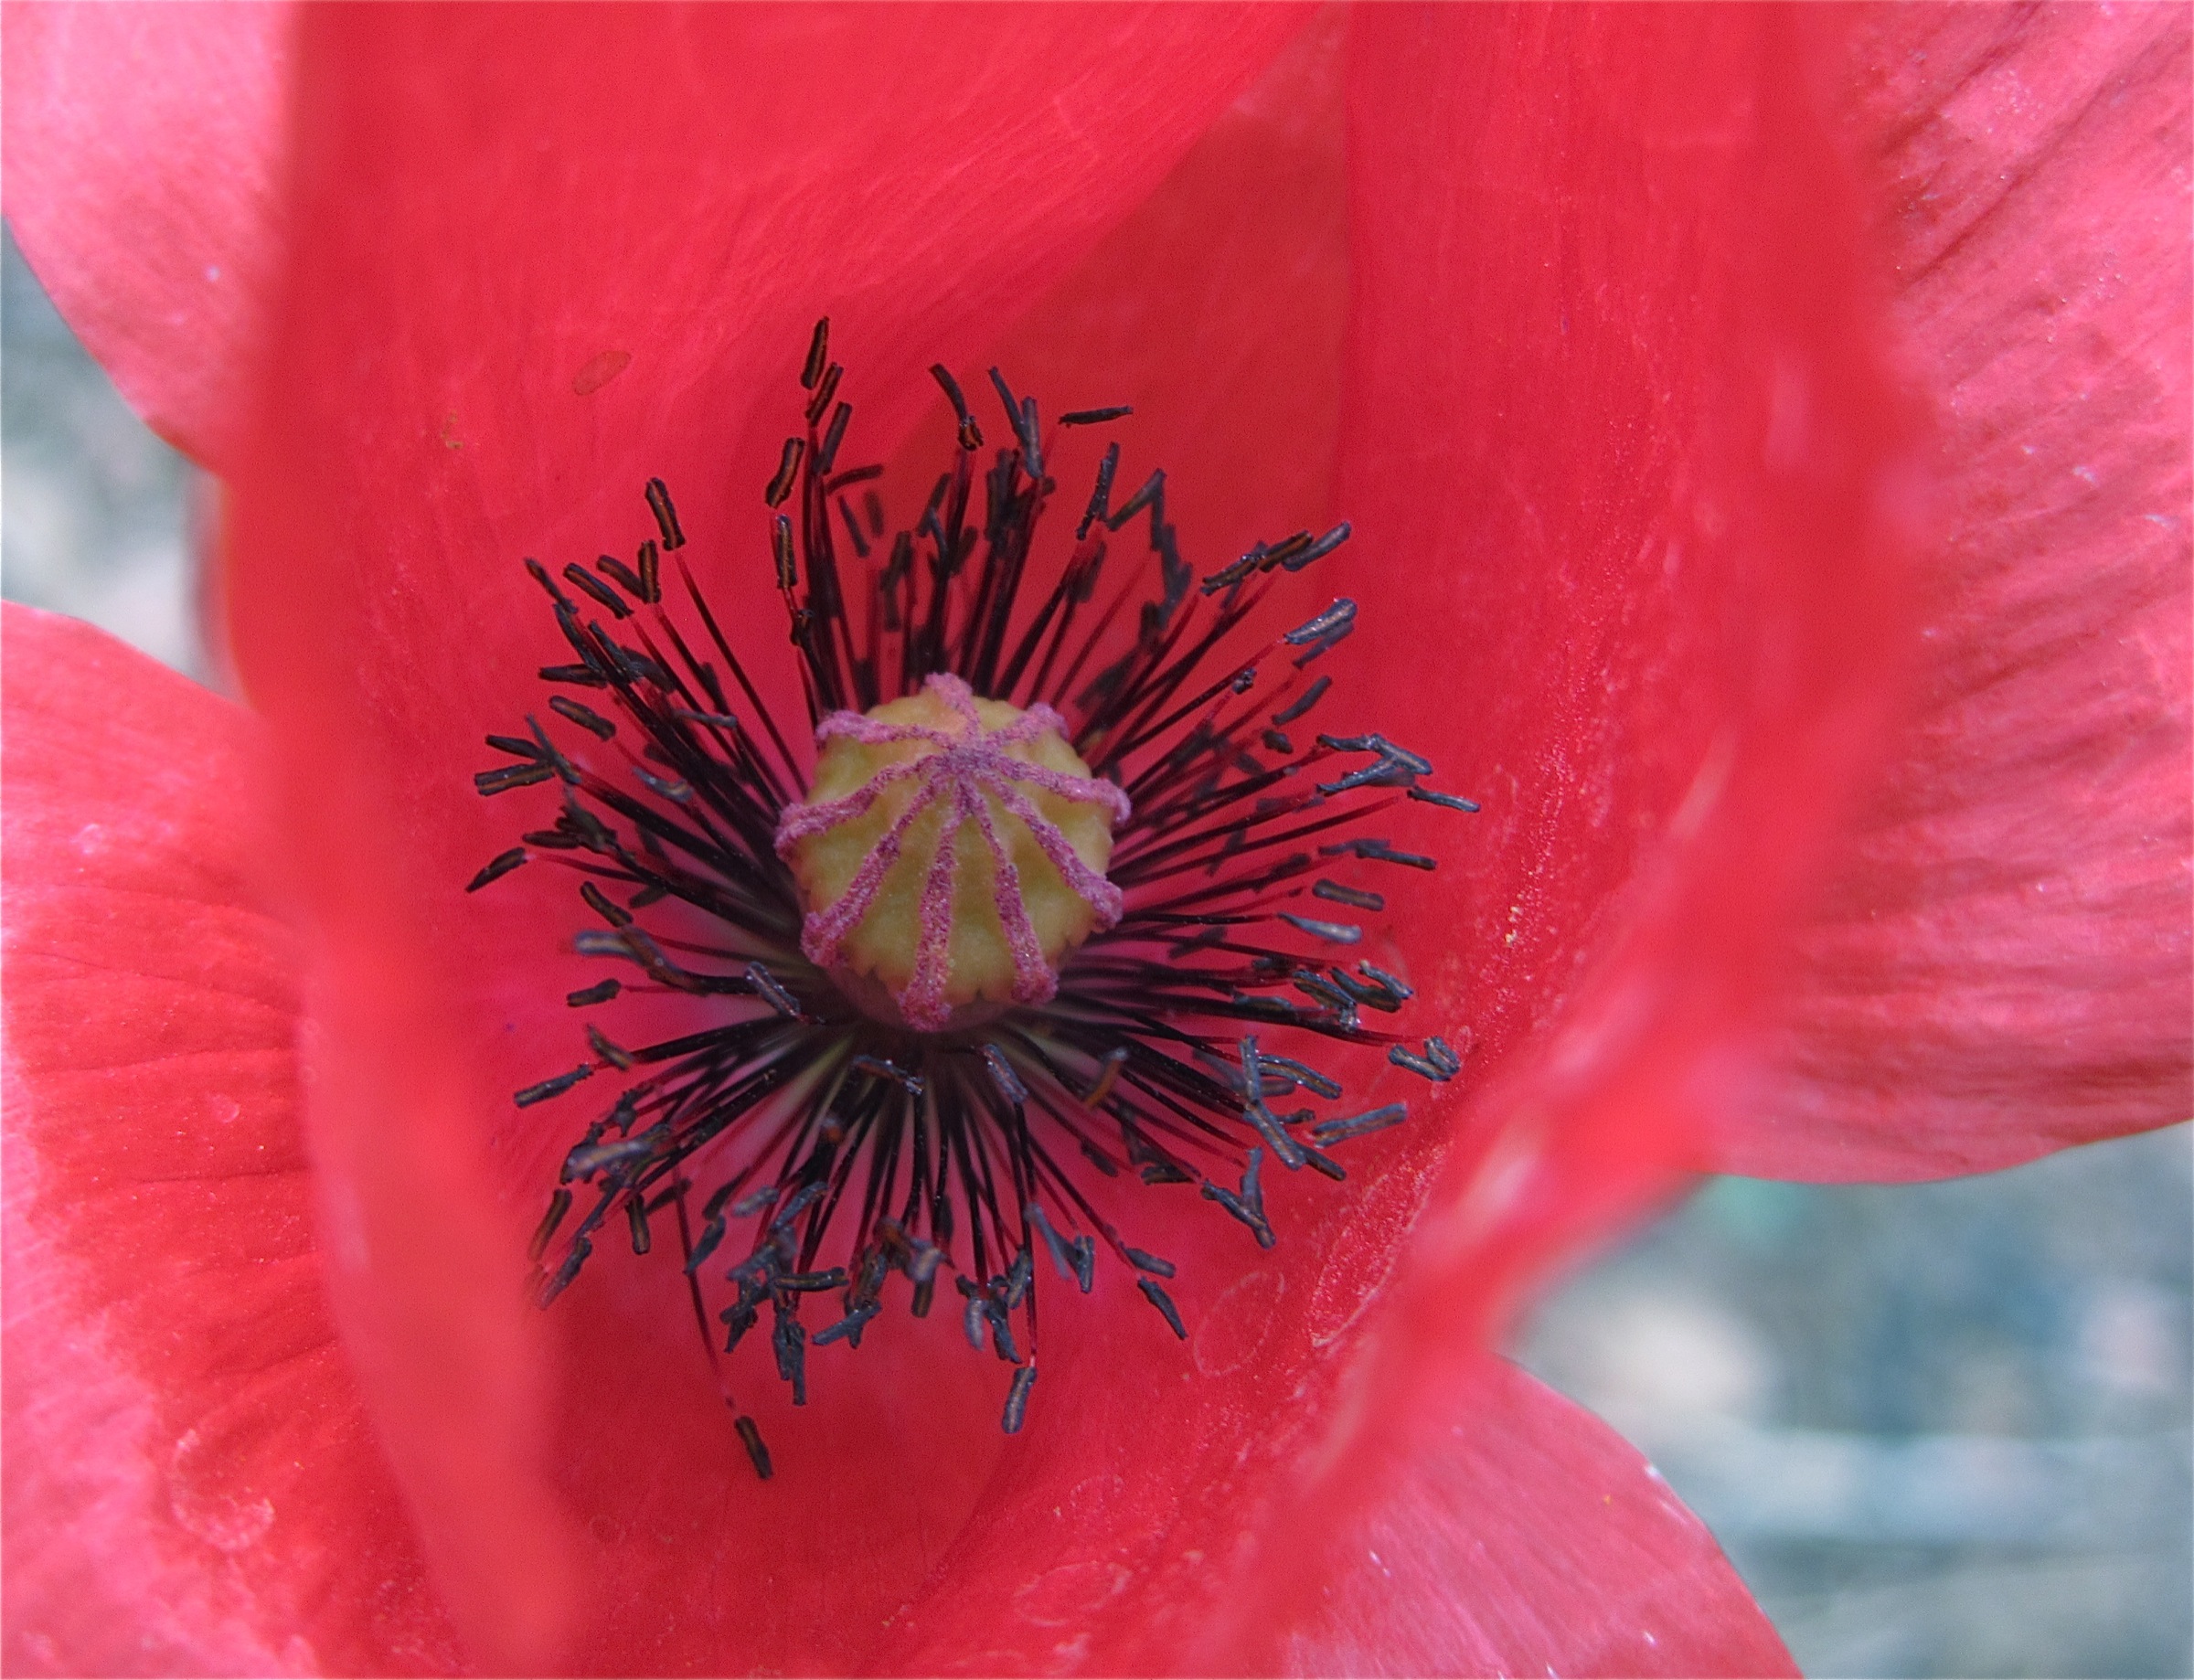
blossom, plant, flower, petal, red, pink, flora, flowers, close up, poppy, inmybackyard, coquelicot, macro photography, flowering plant, plant stem, land plant, poppy family